Michael J. Adams

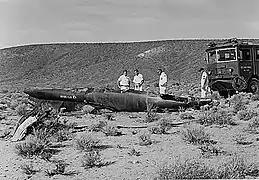
Firefighters survey the wreckage of Adams's X-15

Adams's seventh X-15 flight, Flight 3-65-97, took place on November 15, 1967. He reached a peak altitude of ; the nose of the aircraft was off heading by 15 degrees to the right. While descending, at the aircraft encountered rapidly increasing aerodynamic pressure which impinged on the airframe, causing the X-15 to enter a violent Mach 5 spin. As the X-15 neared , it was diving at Mach 3.93 and experiencing more than 15 "g" vertically (positive and negative), and 8 g laterally, which inevitably exceeded the design limits of the aircraft. The aircraft broke up 10 minutes and 35 seconds after launch, killing Adams. The United States Air Force posthumously awarded him Astronaut Wings for his last flight.